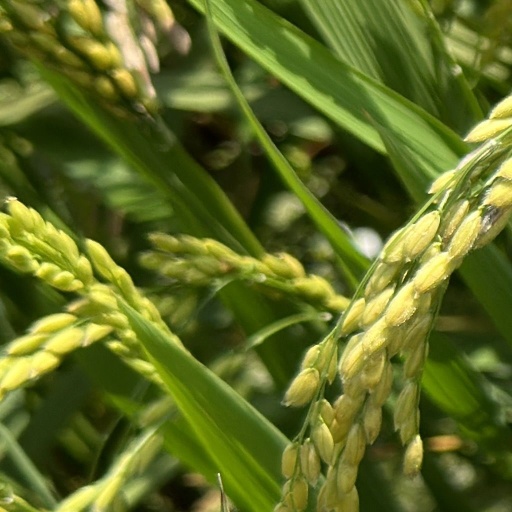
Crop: rice